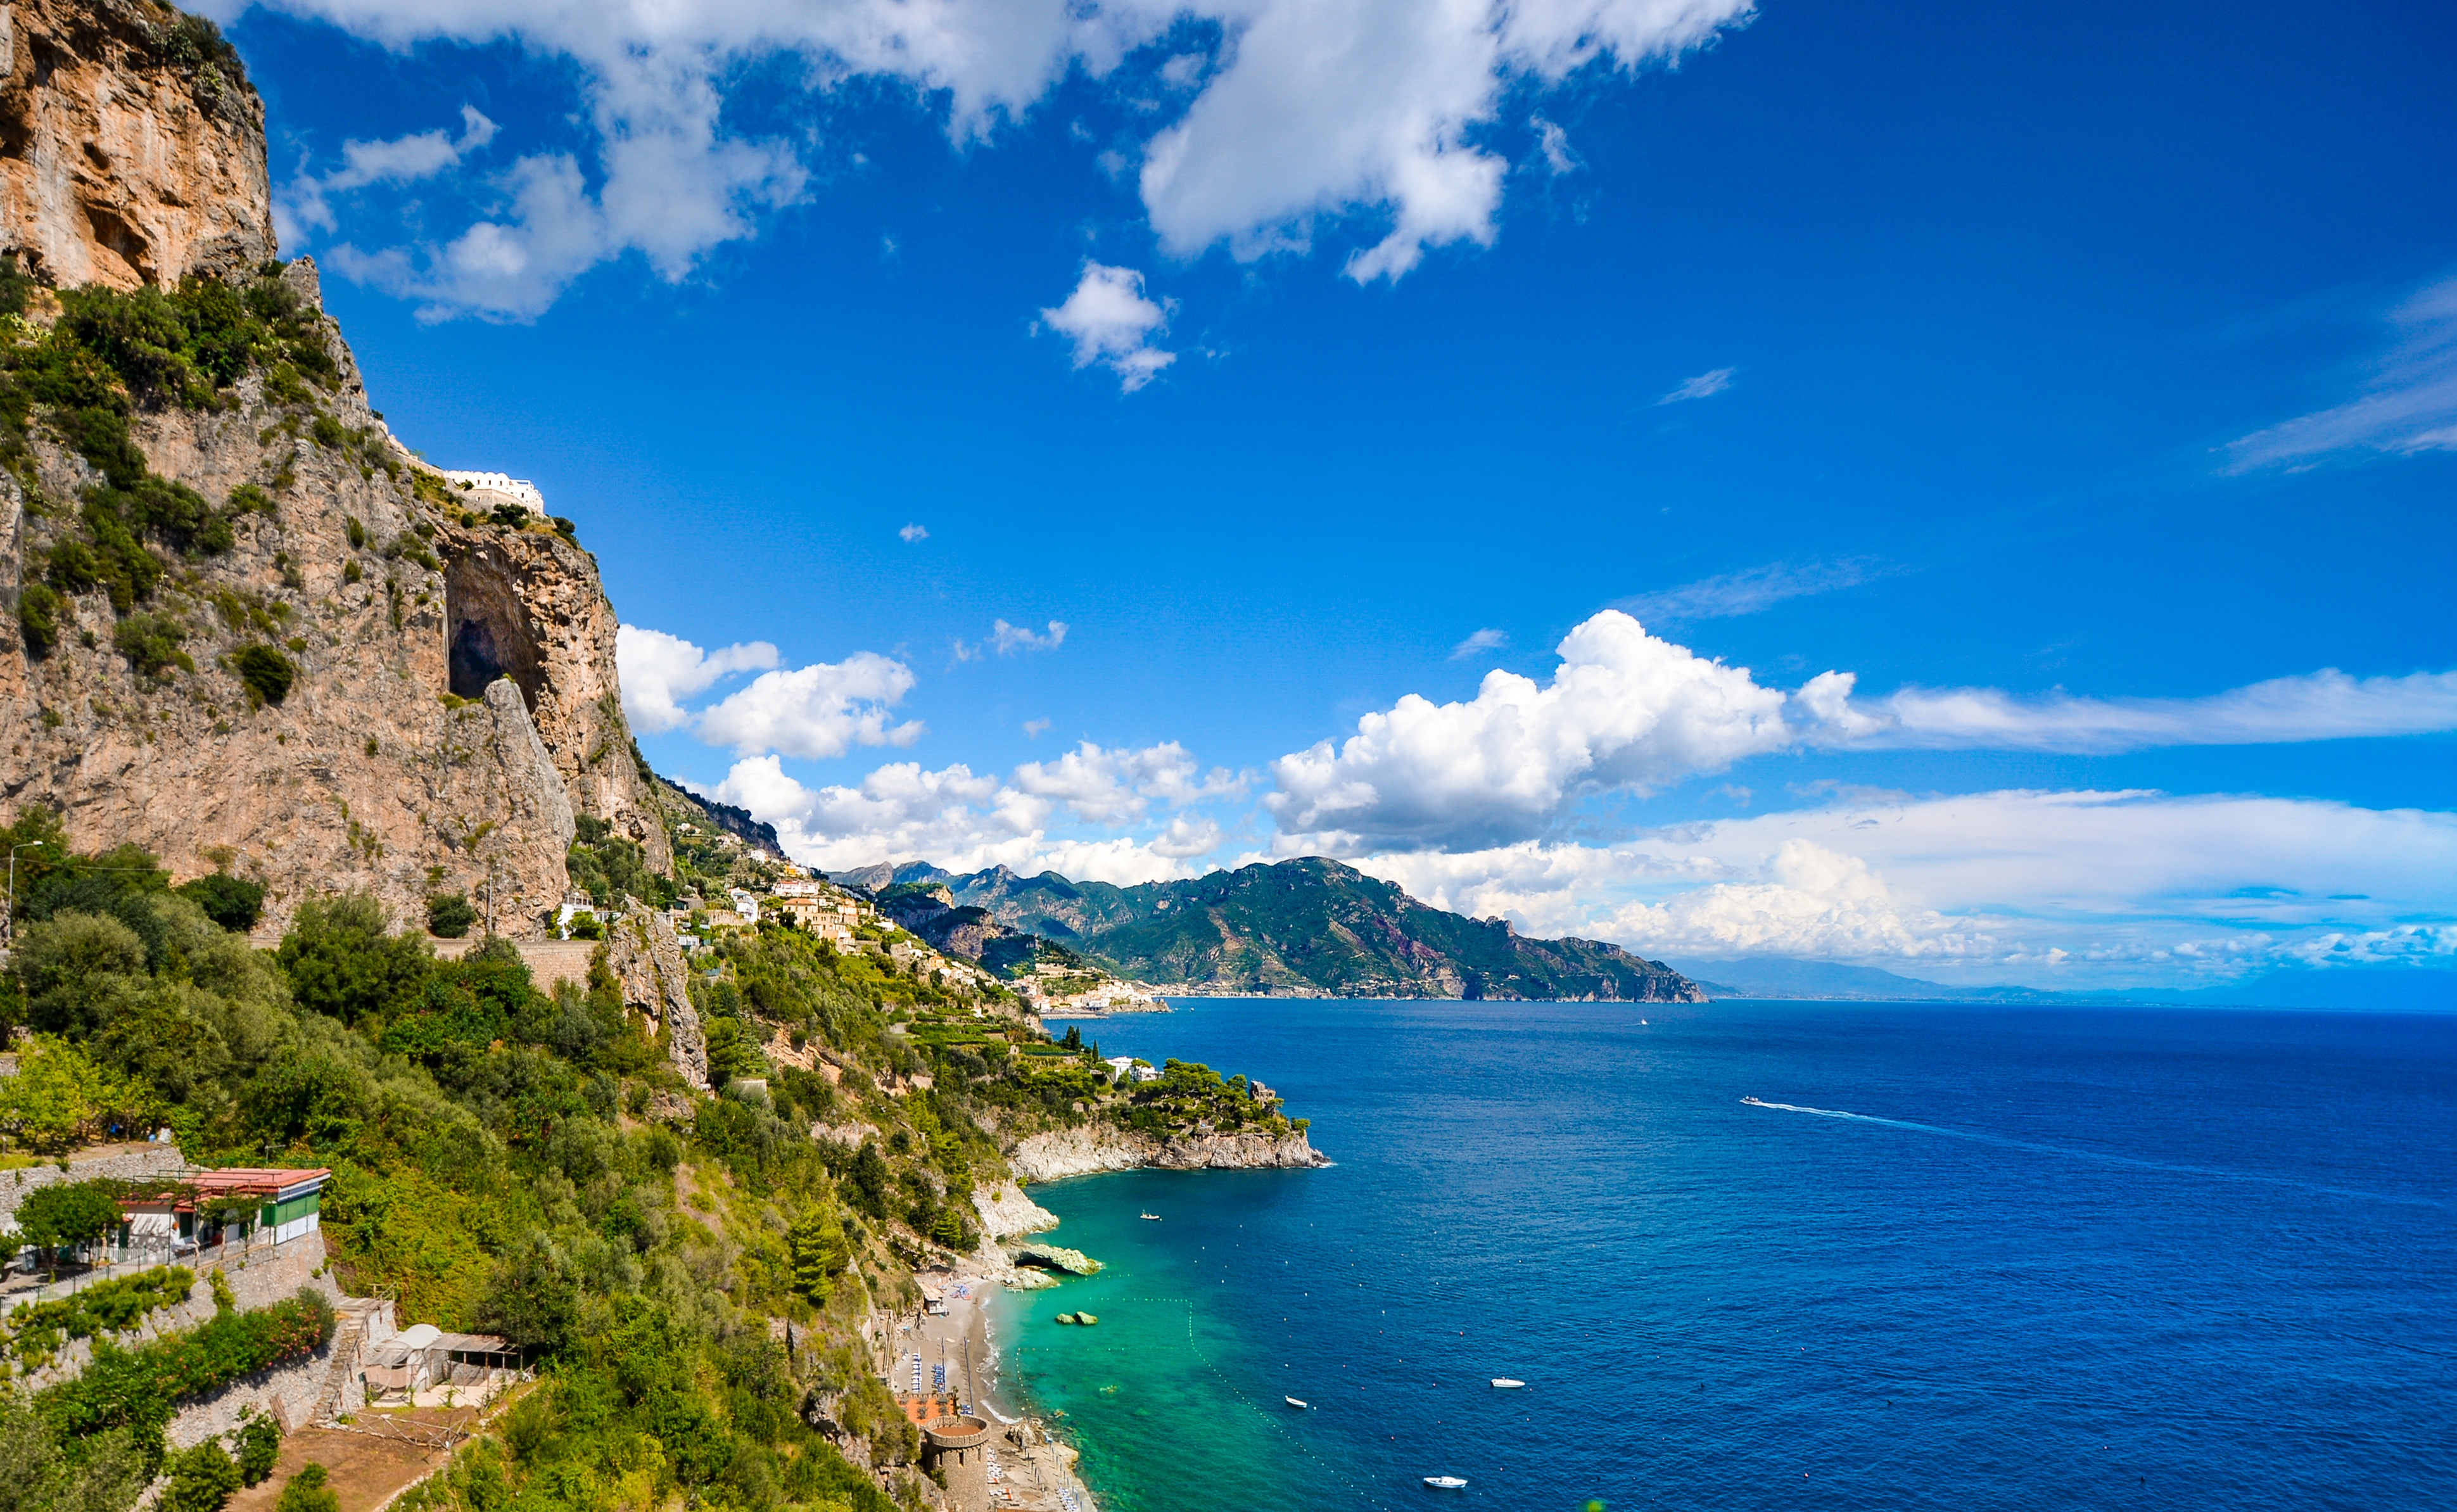
beach, landscape, sea, coast, ocean, mountain, sky, shore, mountain range, vacation, coastline, cliff, cove, mediterranean, bay, italy, rocky, fjord, terrain, body of water, clouds, mountains, italian, cape, landform, amalfi, geographical feature